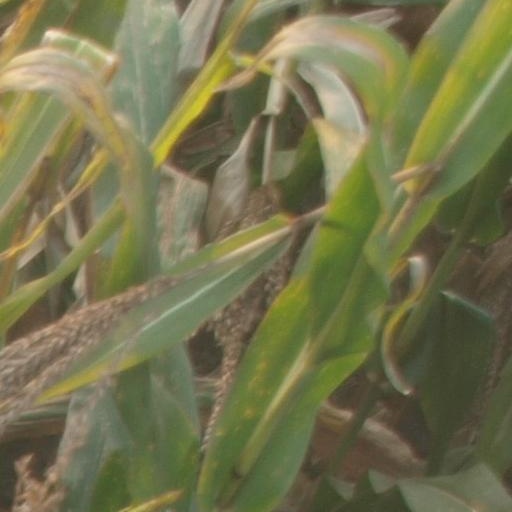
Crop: maize; corn